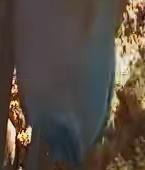
Face region: mouth_nostrils (mouth_chin_nostrils_and_profile)
Pain indicator: moderately_present